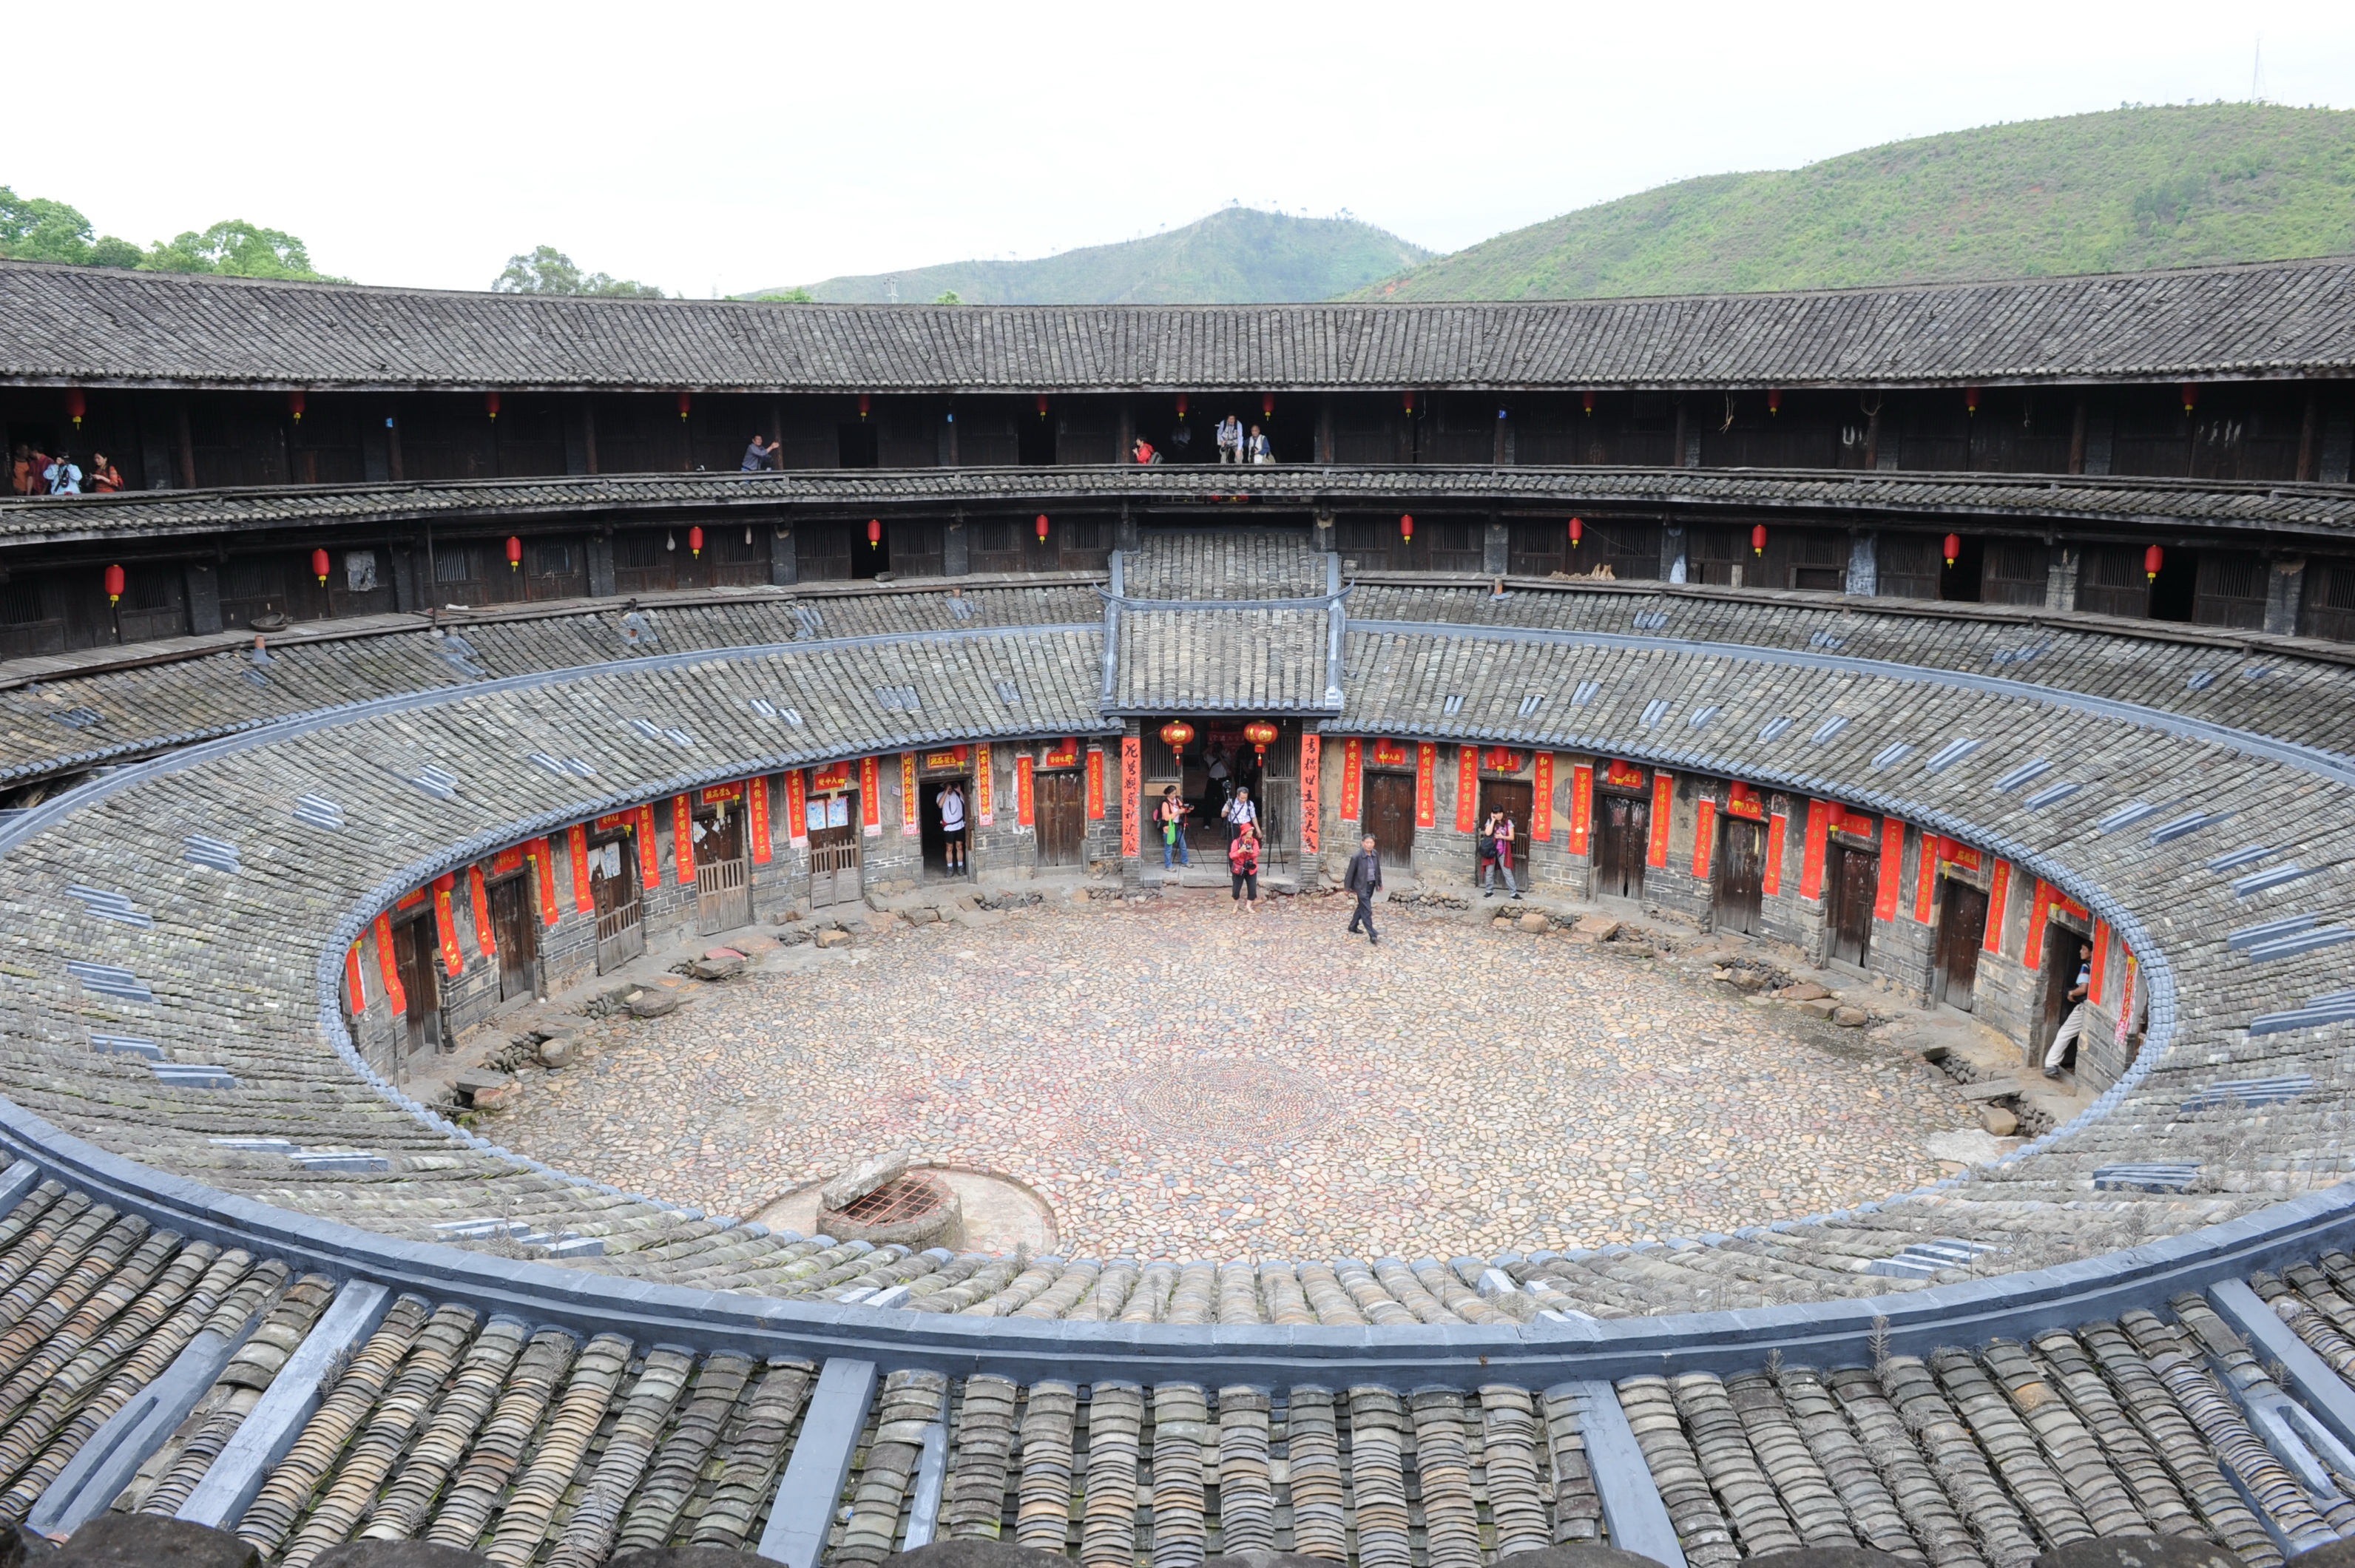
structure, building, old, plaza, landmark, stadium, arena, amphitheatre, bullring, round house, oura, hakka, klunky, historic site, geographical feature, sport venue